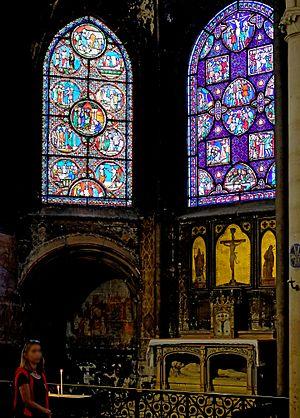
Église Saint-Germain-l'Auxerrois (chapelle du Tombeau ou du Calvaire) - Paris Ier
L'église Saint-Germain-l'Auxerrois est une église située dans l'actuel Iᵉʳ arrondissement de Paris. Elle fut également appelée église Saint-Germain-le-Rond. Depuis l'Ancien Régime, elle est connue comme la « paroisse des artistes ».